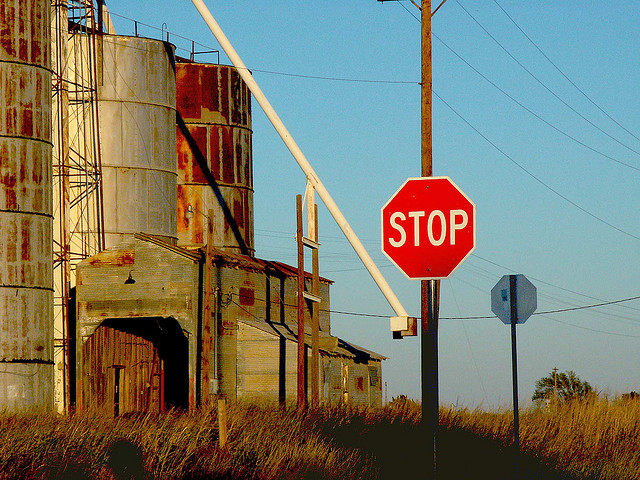
user: Given an image and a question. Answer the question in a short answer. Question: What kind of product was once stored here? Short Answer:
assistant: grain